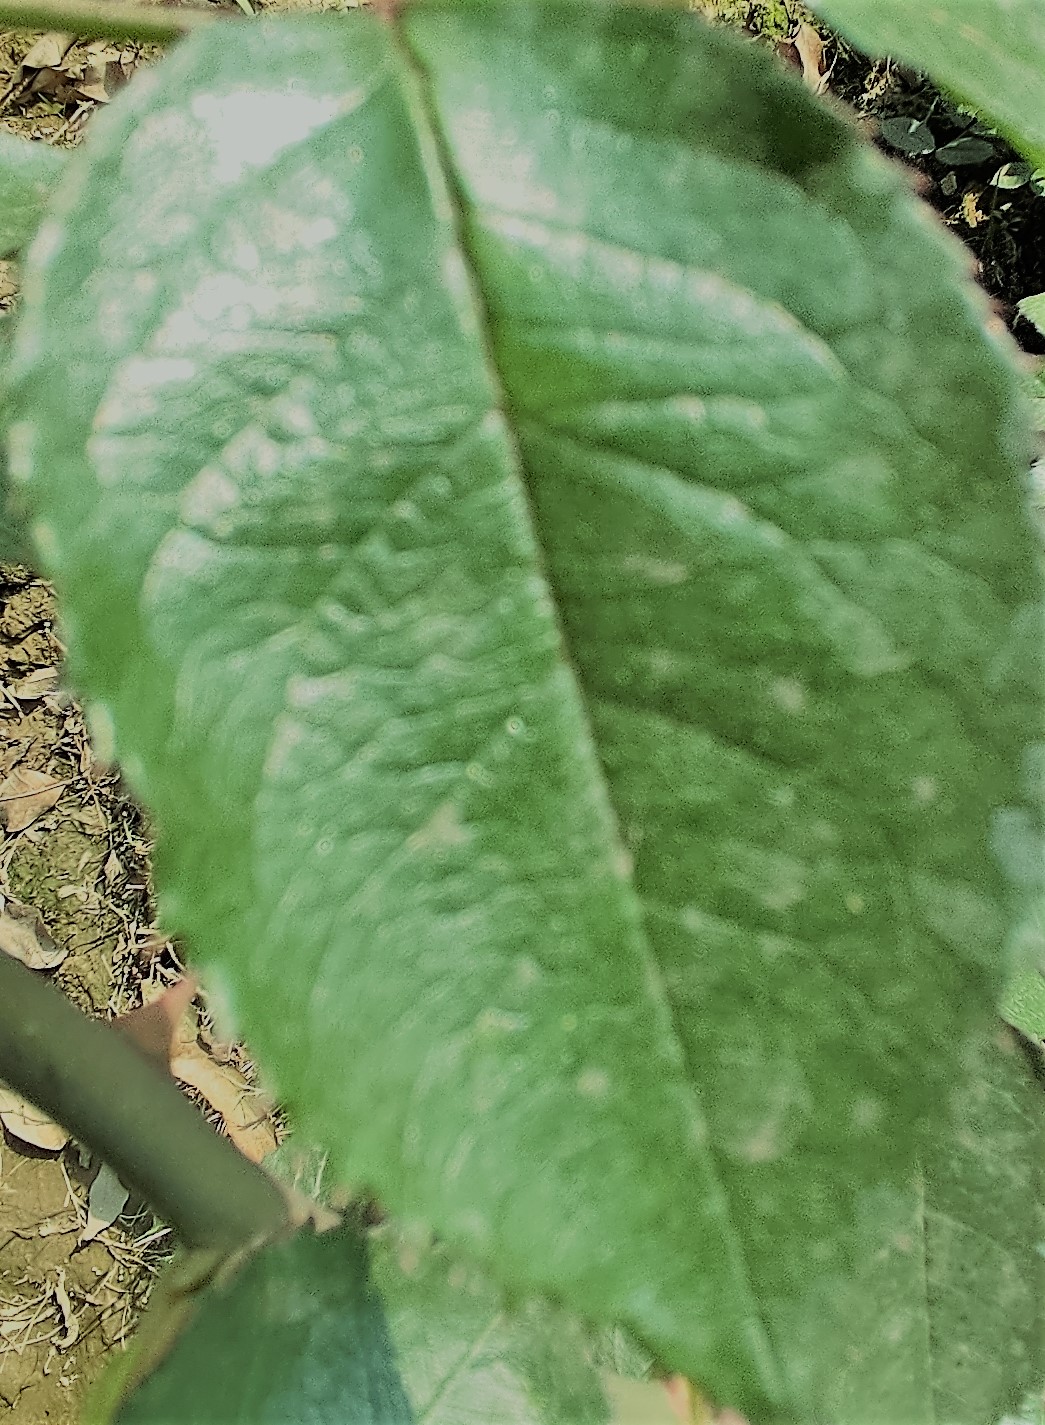
Label: Fresh Leaf